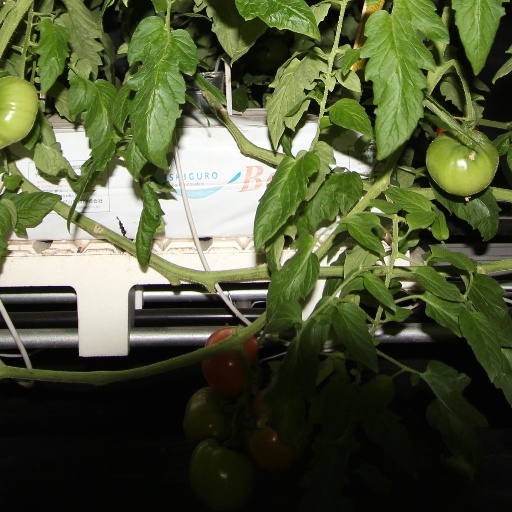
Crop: tomato